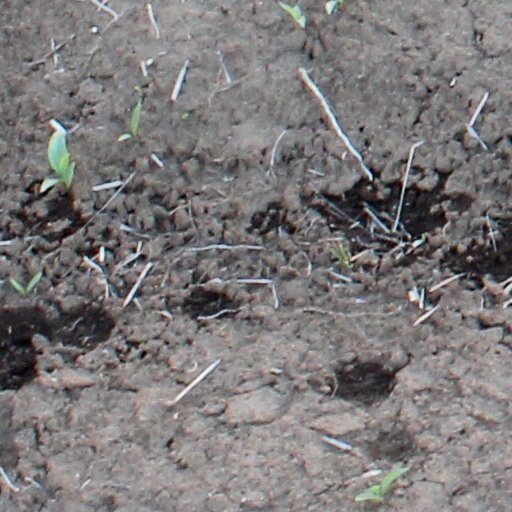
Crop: wheat